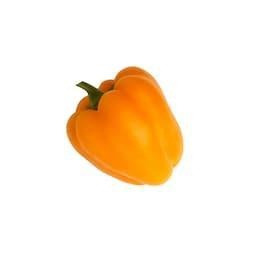
Label: capsicum